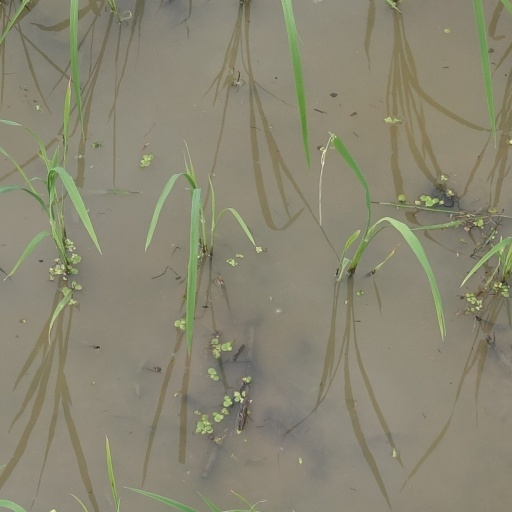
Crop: rice